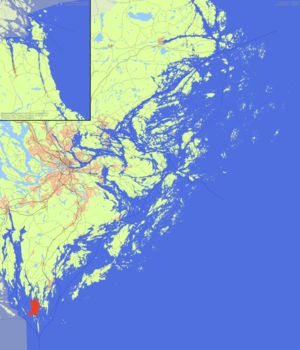
Torö
Torös beliggenhed i Stockholms skærgård.
Torö er en ø i Stockholms skærgård beliggende i Nynäshamns kommun. Torö kan ses langt fra på havet, på grund af den karakteristiske silhuet fra den gamle PS-15-radar. Fra Ankarudden på den sydlige del af øen, går der både til Øen Öja / Landsort.